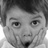
Emotion: surprise